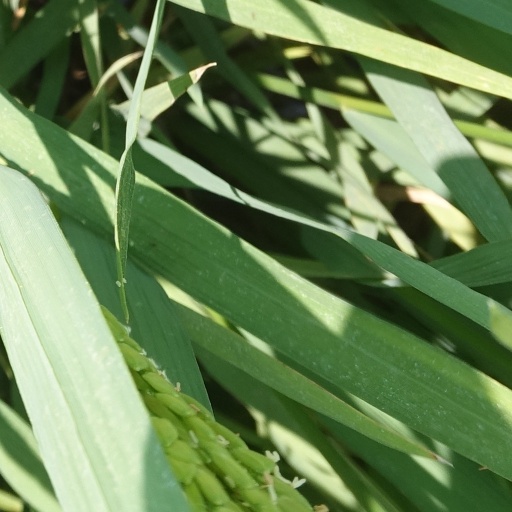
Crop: rice